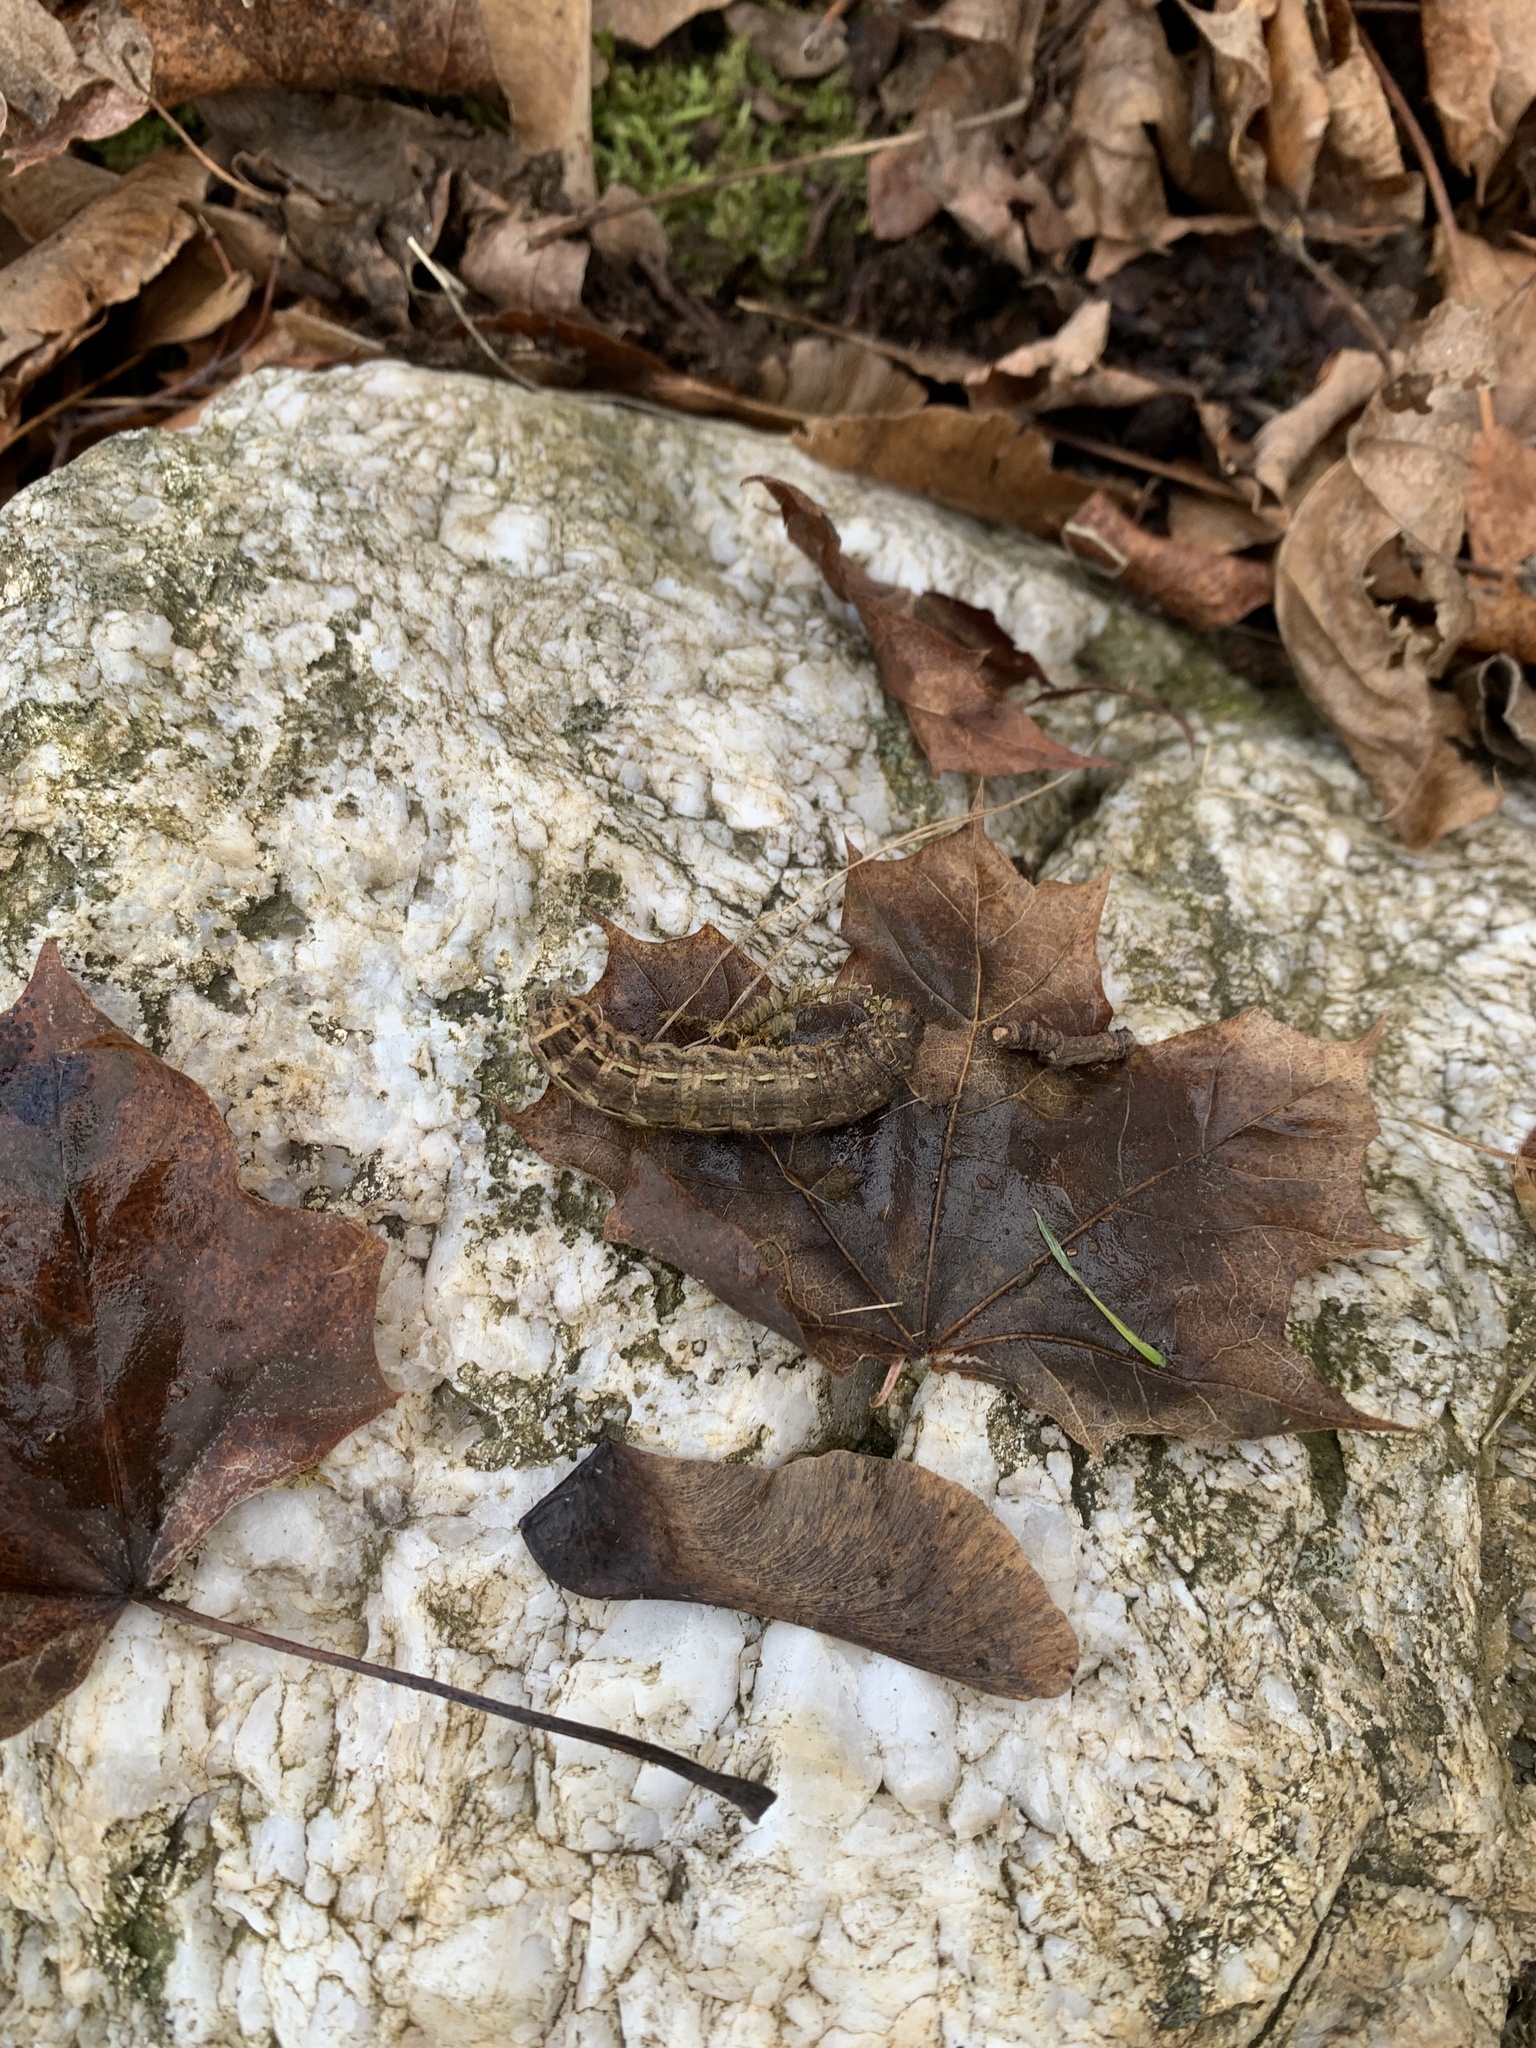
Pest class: cutworms